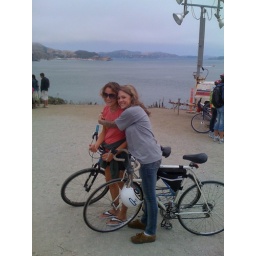
my sister amy and I heading over the golden gate bridge